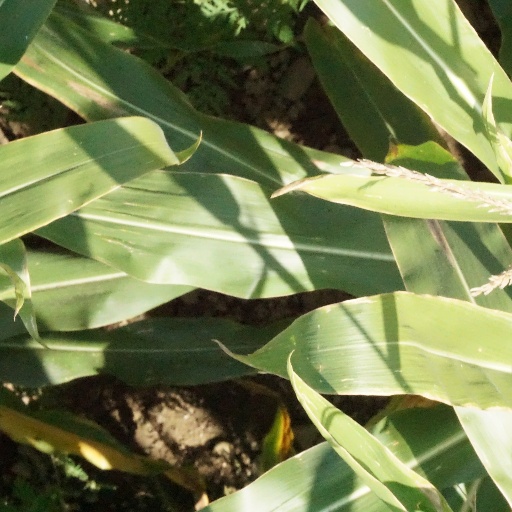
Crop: maize; corn